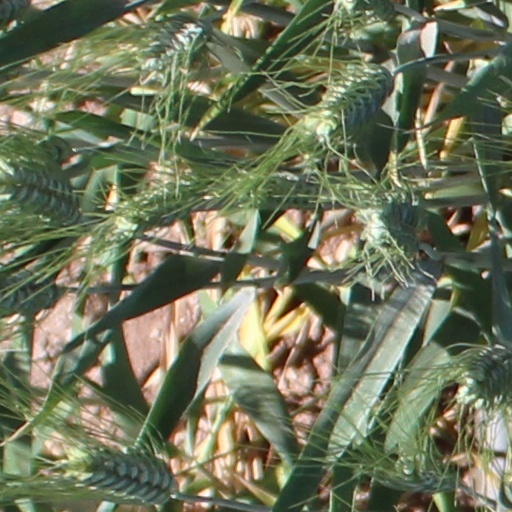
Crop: wheat